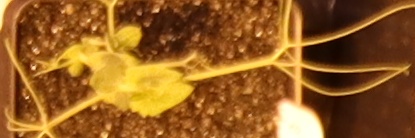
Label: Field Pea